Sky position (RA, Dec in degrees): 230.587, -1.57
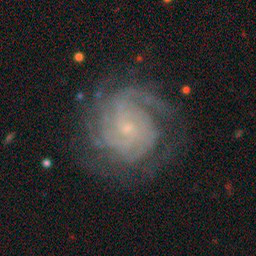
Galaxy morphology: Unbarred Tight Spiral Galaxies